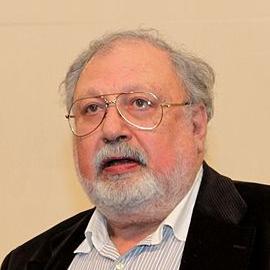
Age: 70